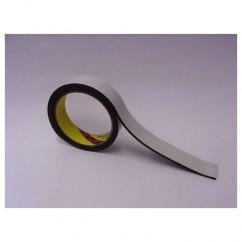
1/4X36 YDS 4508 BLACK VINYL FOAM
Item #: LF5303310 Manufacturer: 3M Mfg #: 0002120003 Technical Specifications: •Brand Name: 3M Description: Shipping Info: •Actual Weight - .5338
Brand: ET02
Category: Office Supplies > Shipping Supplies > Packing Tape